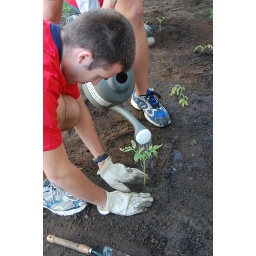
Action Team members work together to plant and water in the vegetable garden